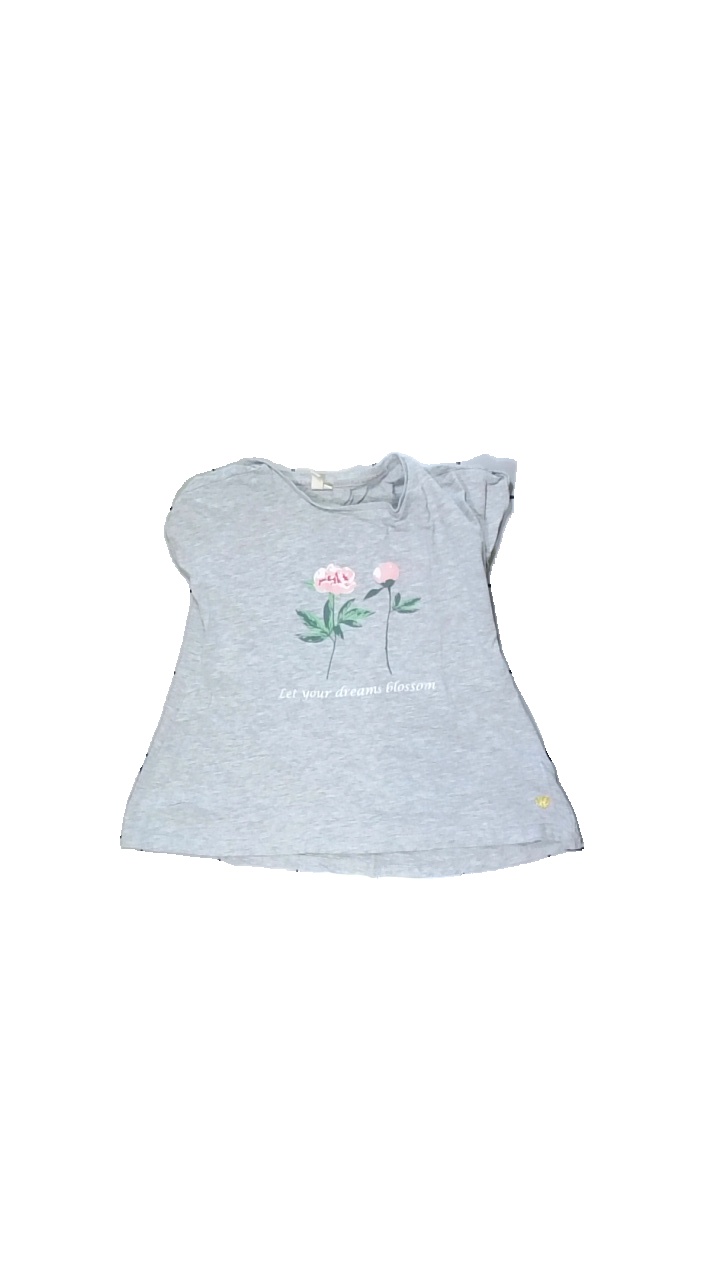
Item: Tunic (Children)
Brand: Dreams
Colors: Multicolor, Grey, Pink, Green
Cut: Regular
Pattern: Floral print
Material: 95% cotton, 5% viscose
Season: All
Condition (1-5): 2
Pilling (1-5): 5
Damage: very askew and cracked print
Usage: Export
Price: <50